CorpBanca Tower

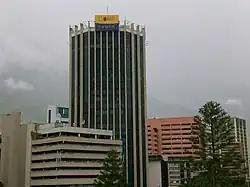

The CorpBanca Tower is a high-rise office building located in the city of Caracas, Venezuela. It is known for being the tallest skyscraper in the Financial Center of the Golden Mile of Caracas with 124 meters and 30 floors, a title that will be held in the future by the neighboring CAF Tower, when it is completed.